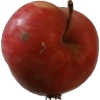
Label: Apple 10